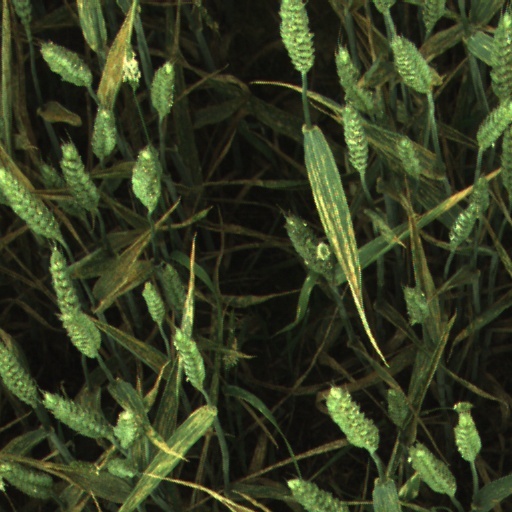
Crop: wheat